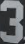
Number: 3